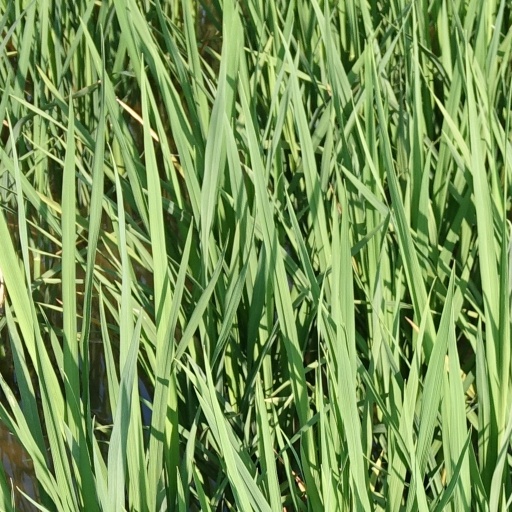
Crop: rice